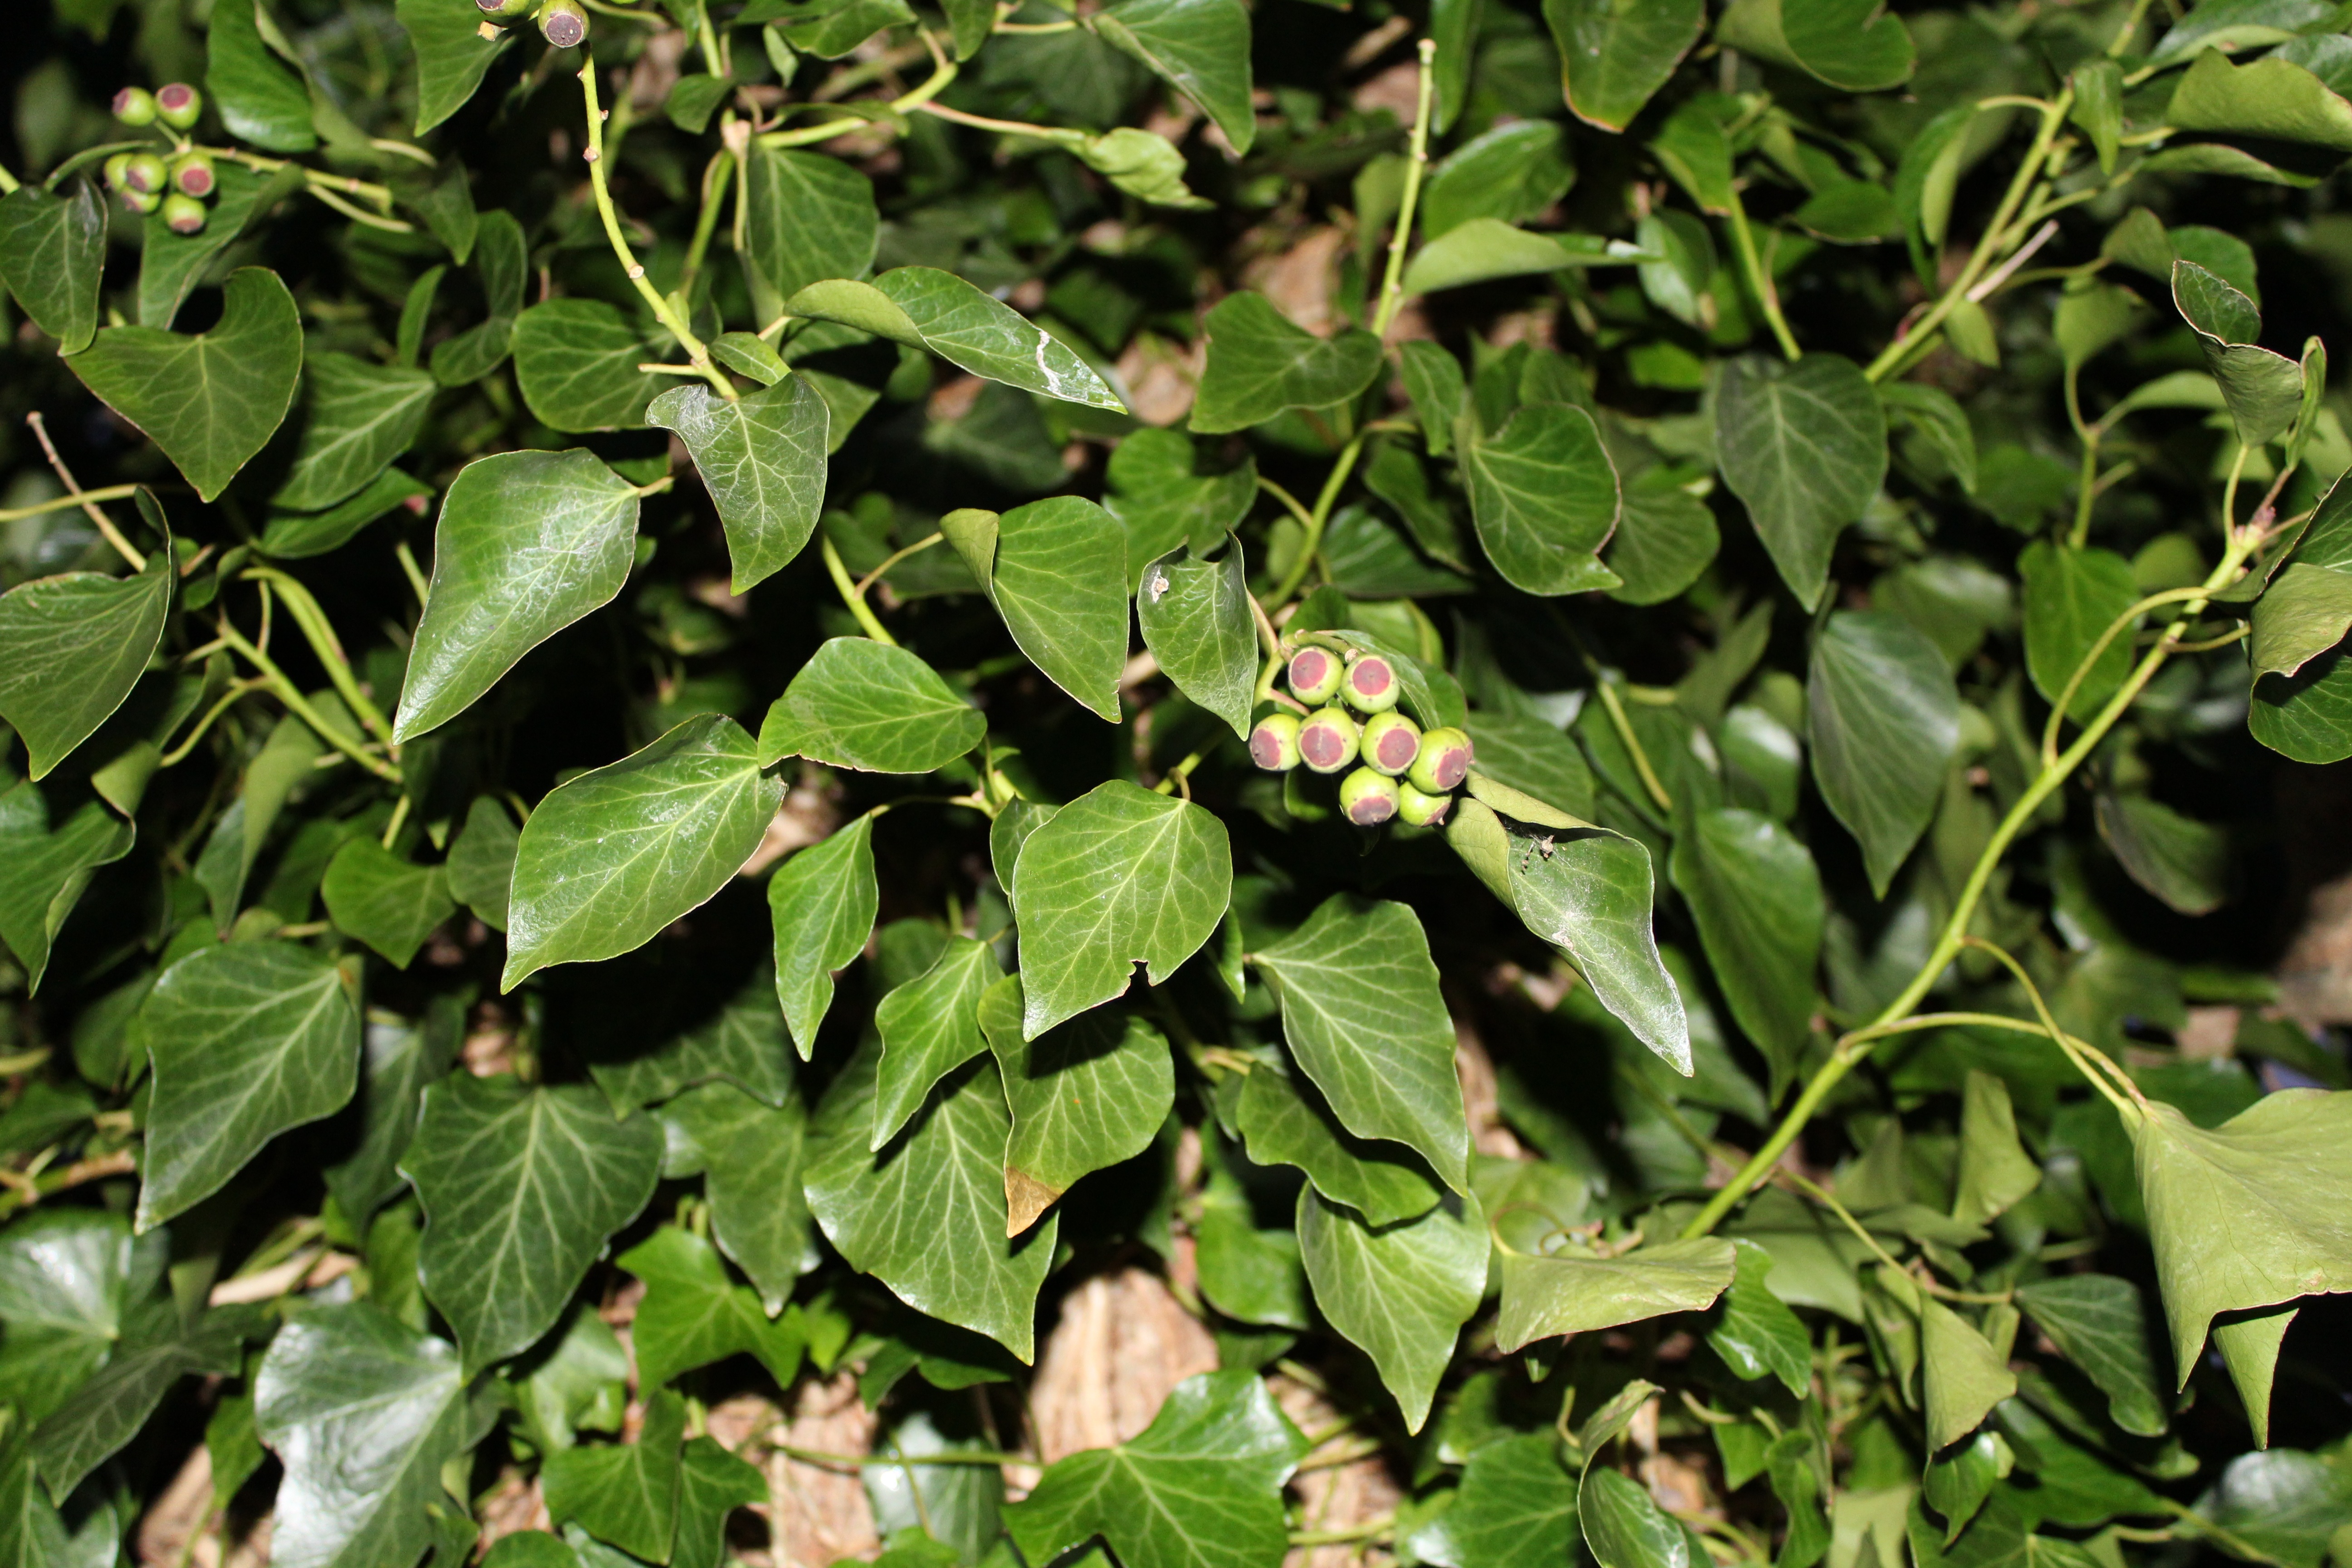
nature, plant, fruit, leaf, flower, food, green, herb, produce, ivy, flora, green plant, leaves, shrub, flowering plant, rank plant, annual plant, woody plant, land plant